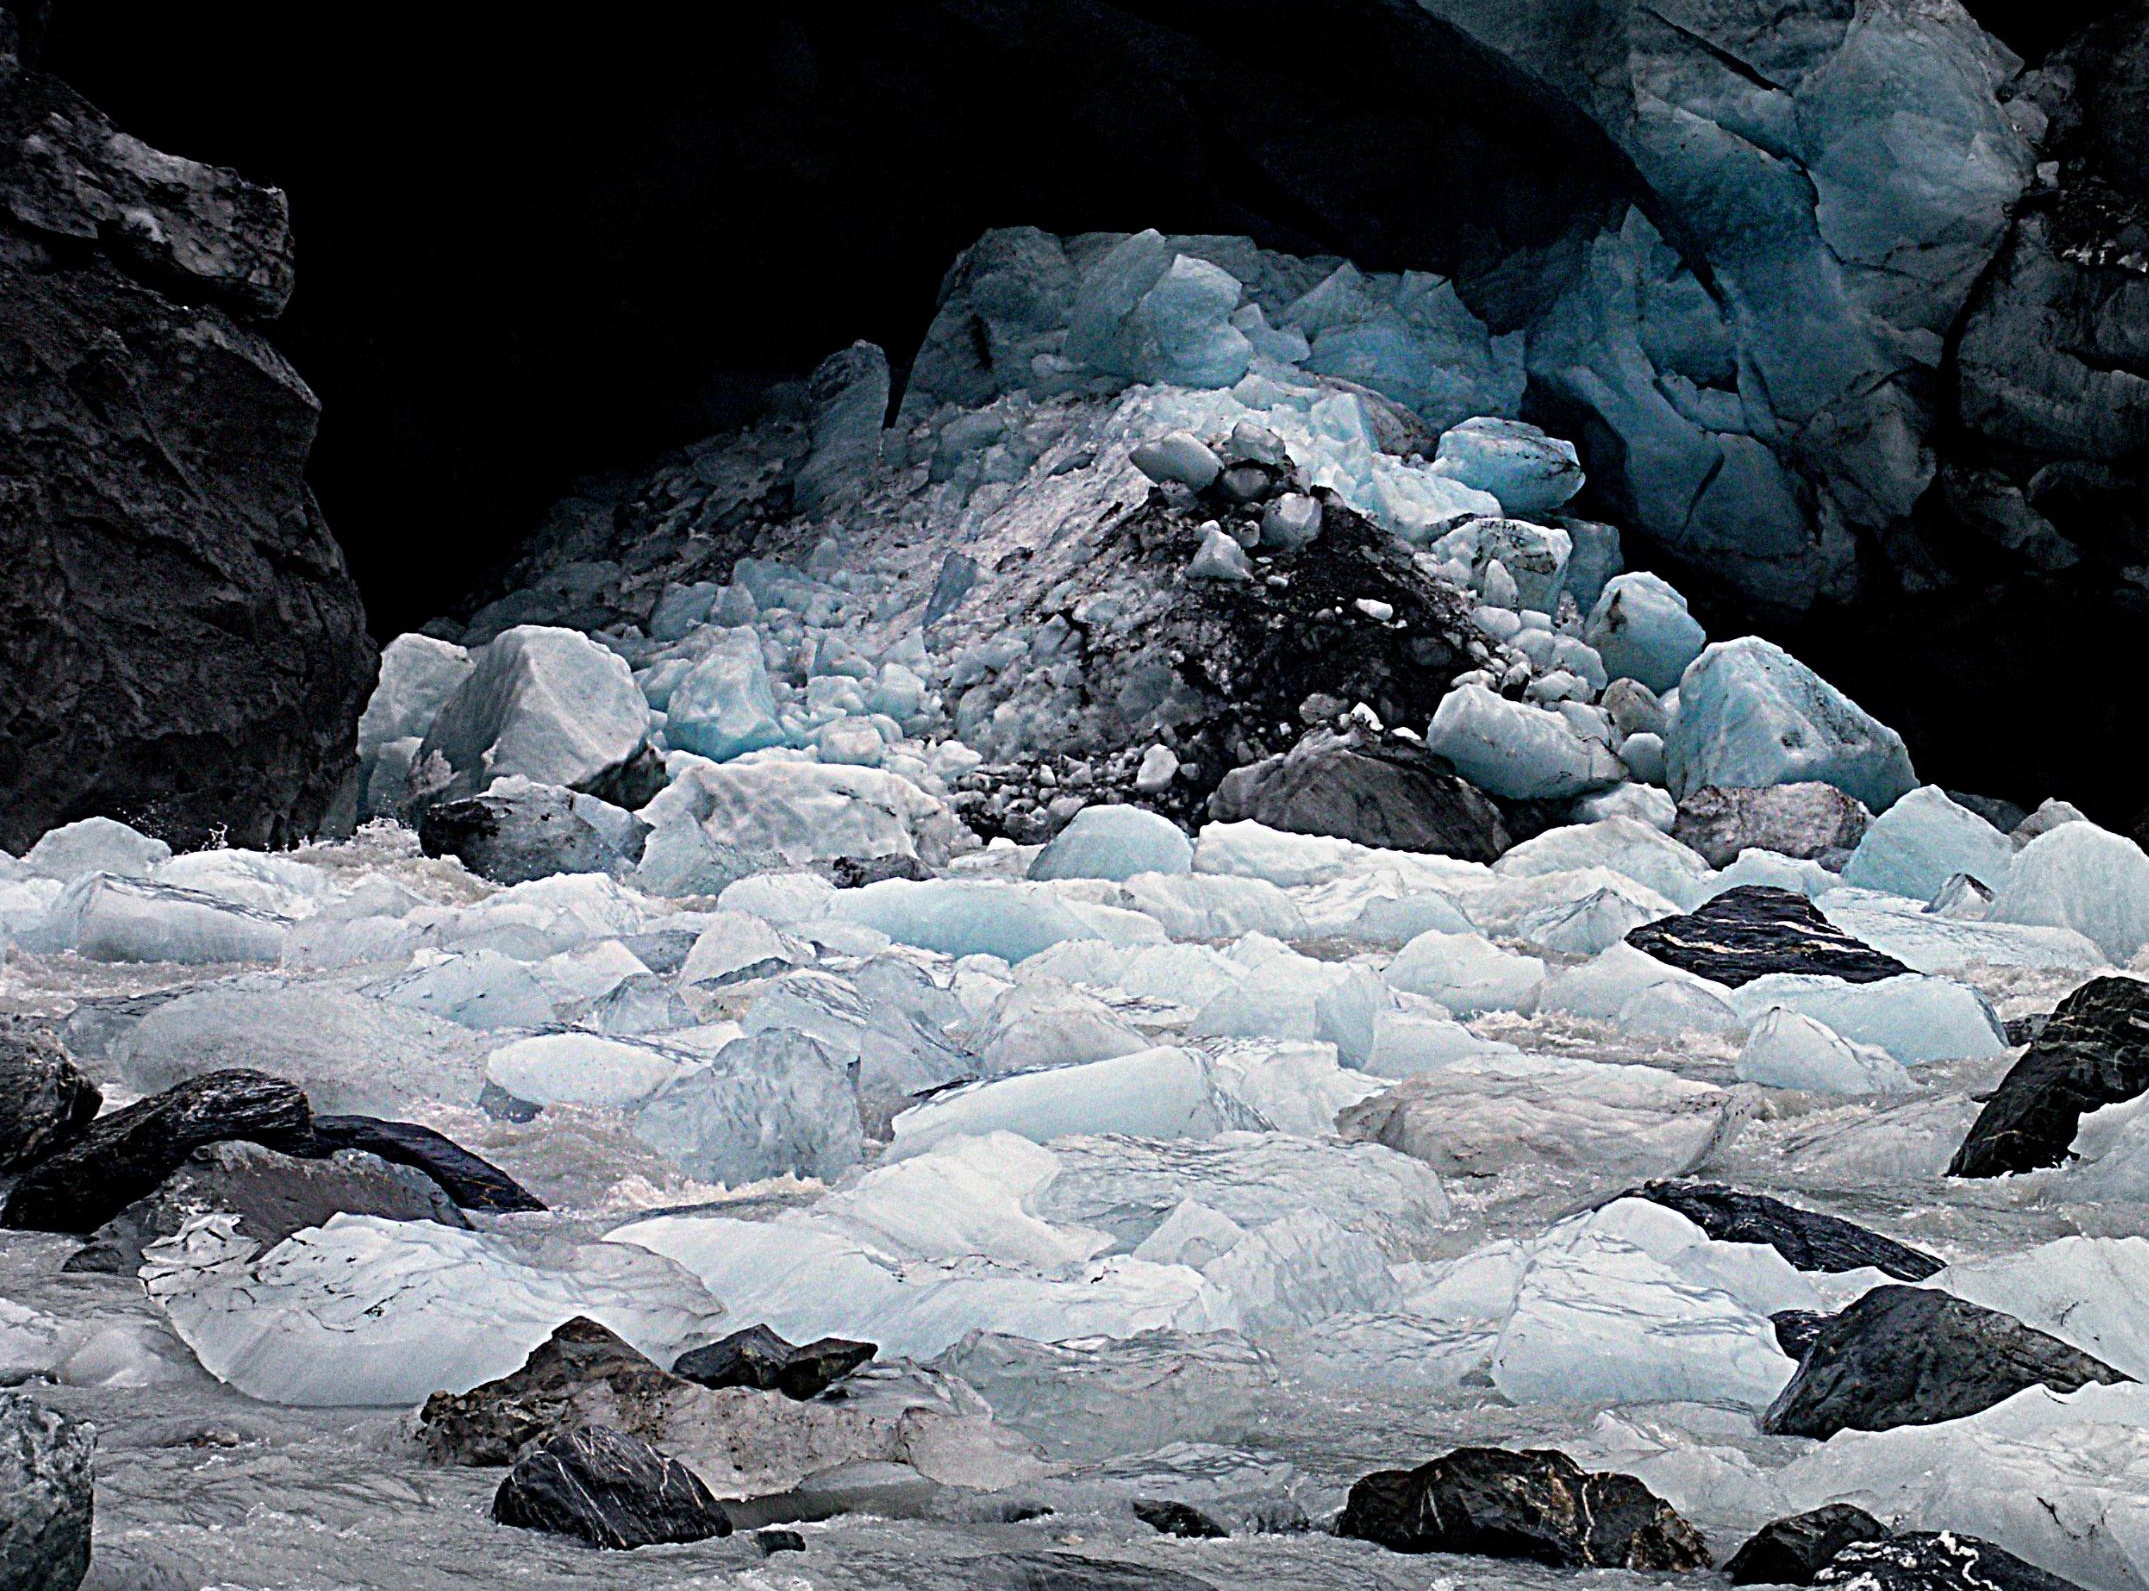
rock, snow, winter, formation, ice, cave, glacier, arctic, publicdomain, geology, waterforms, foxglacier, moraine, landform, arctic ocean, geographical feature, glacial landform, ice cave